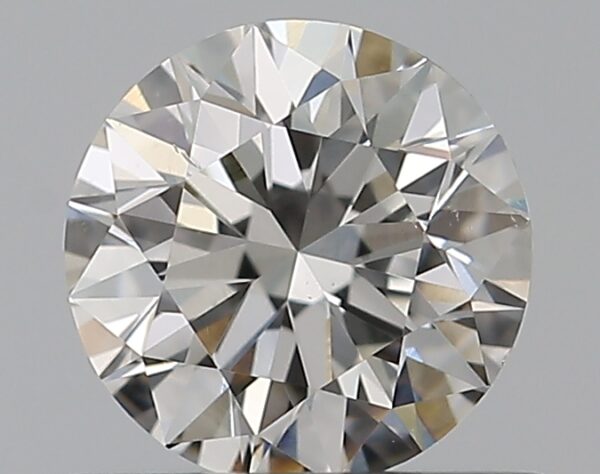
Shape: round
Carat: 0.5
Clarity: SI1
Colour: G
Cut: VG
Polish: EX
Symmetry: VG
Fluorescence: N
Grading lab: GIA
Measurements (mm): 5.03 x 5.05 x 3.19